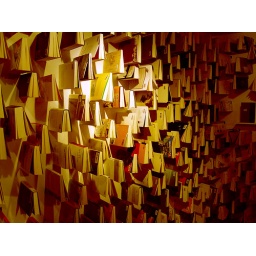
hang books in lost library